HMS Sappho (1837)

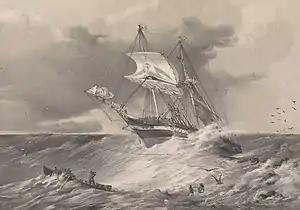
HMS "Sappho" being saved off the coast of Honduras, 11 December 1849

Commander Moresby was censured for his handling of the "Panchita" incident and "Sappho" was ordered to proceed to the Australian Station. She sailed from the Cape of Good Hope for Sydney on 8 January 1858 but failed to arrive. As she was not expected in Sydney, her non-appearance caused no concern until late in the year. In October 1858, Admiral W Loring in Sydney was informed that "Sappho" had been seen by the crew of the schooner "Yarrow" off Cape Bridgewater, Victoria at the western entrance to Bass Strait on 18 February. Extensive searches by a number of vessels including HMS "Elk" and HMVS "Victoria" failed to find any trace of the missing vessel.